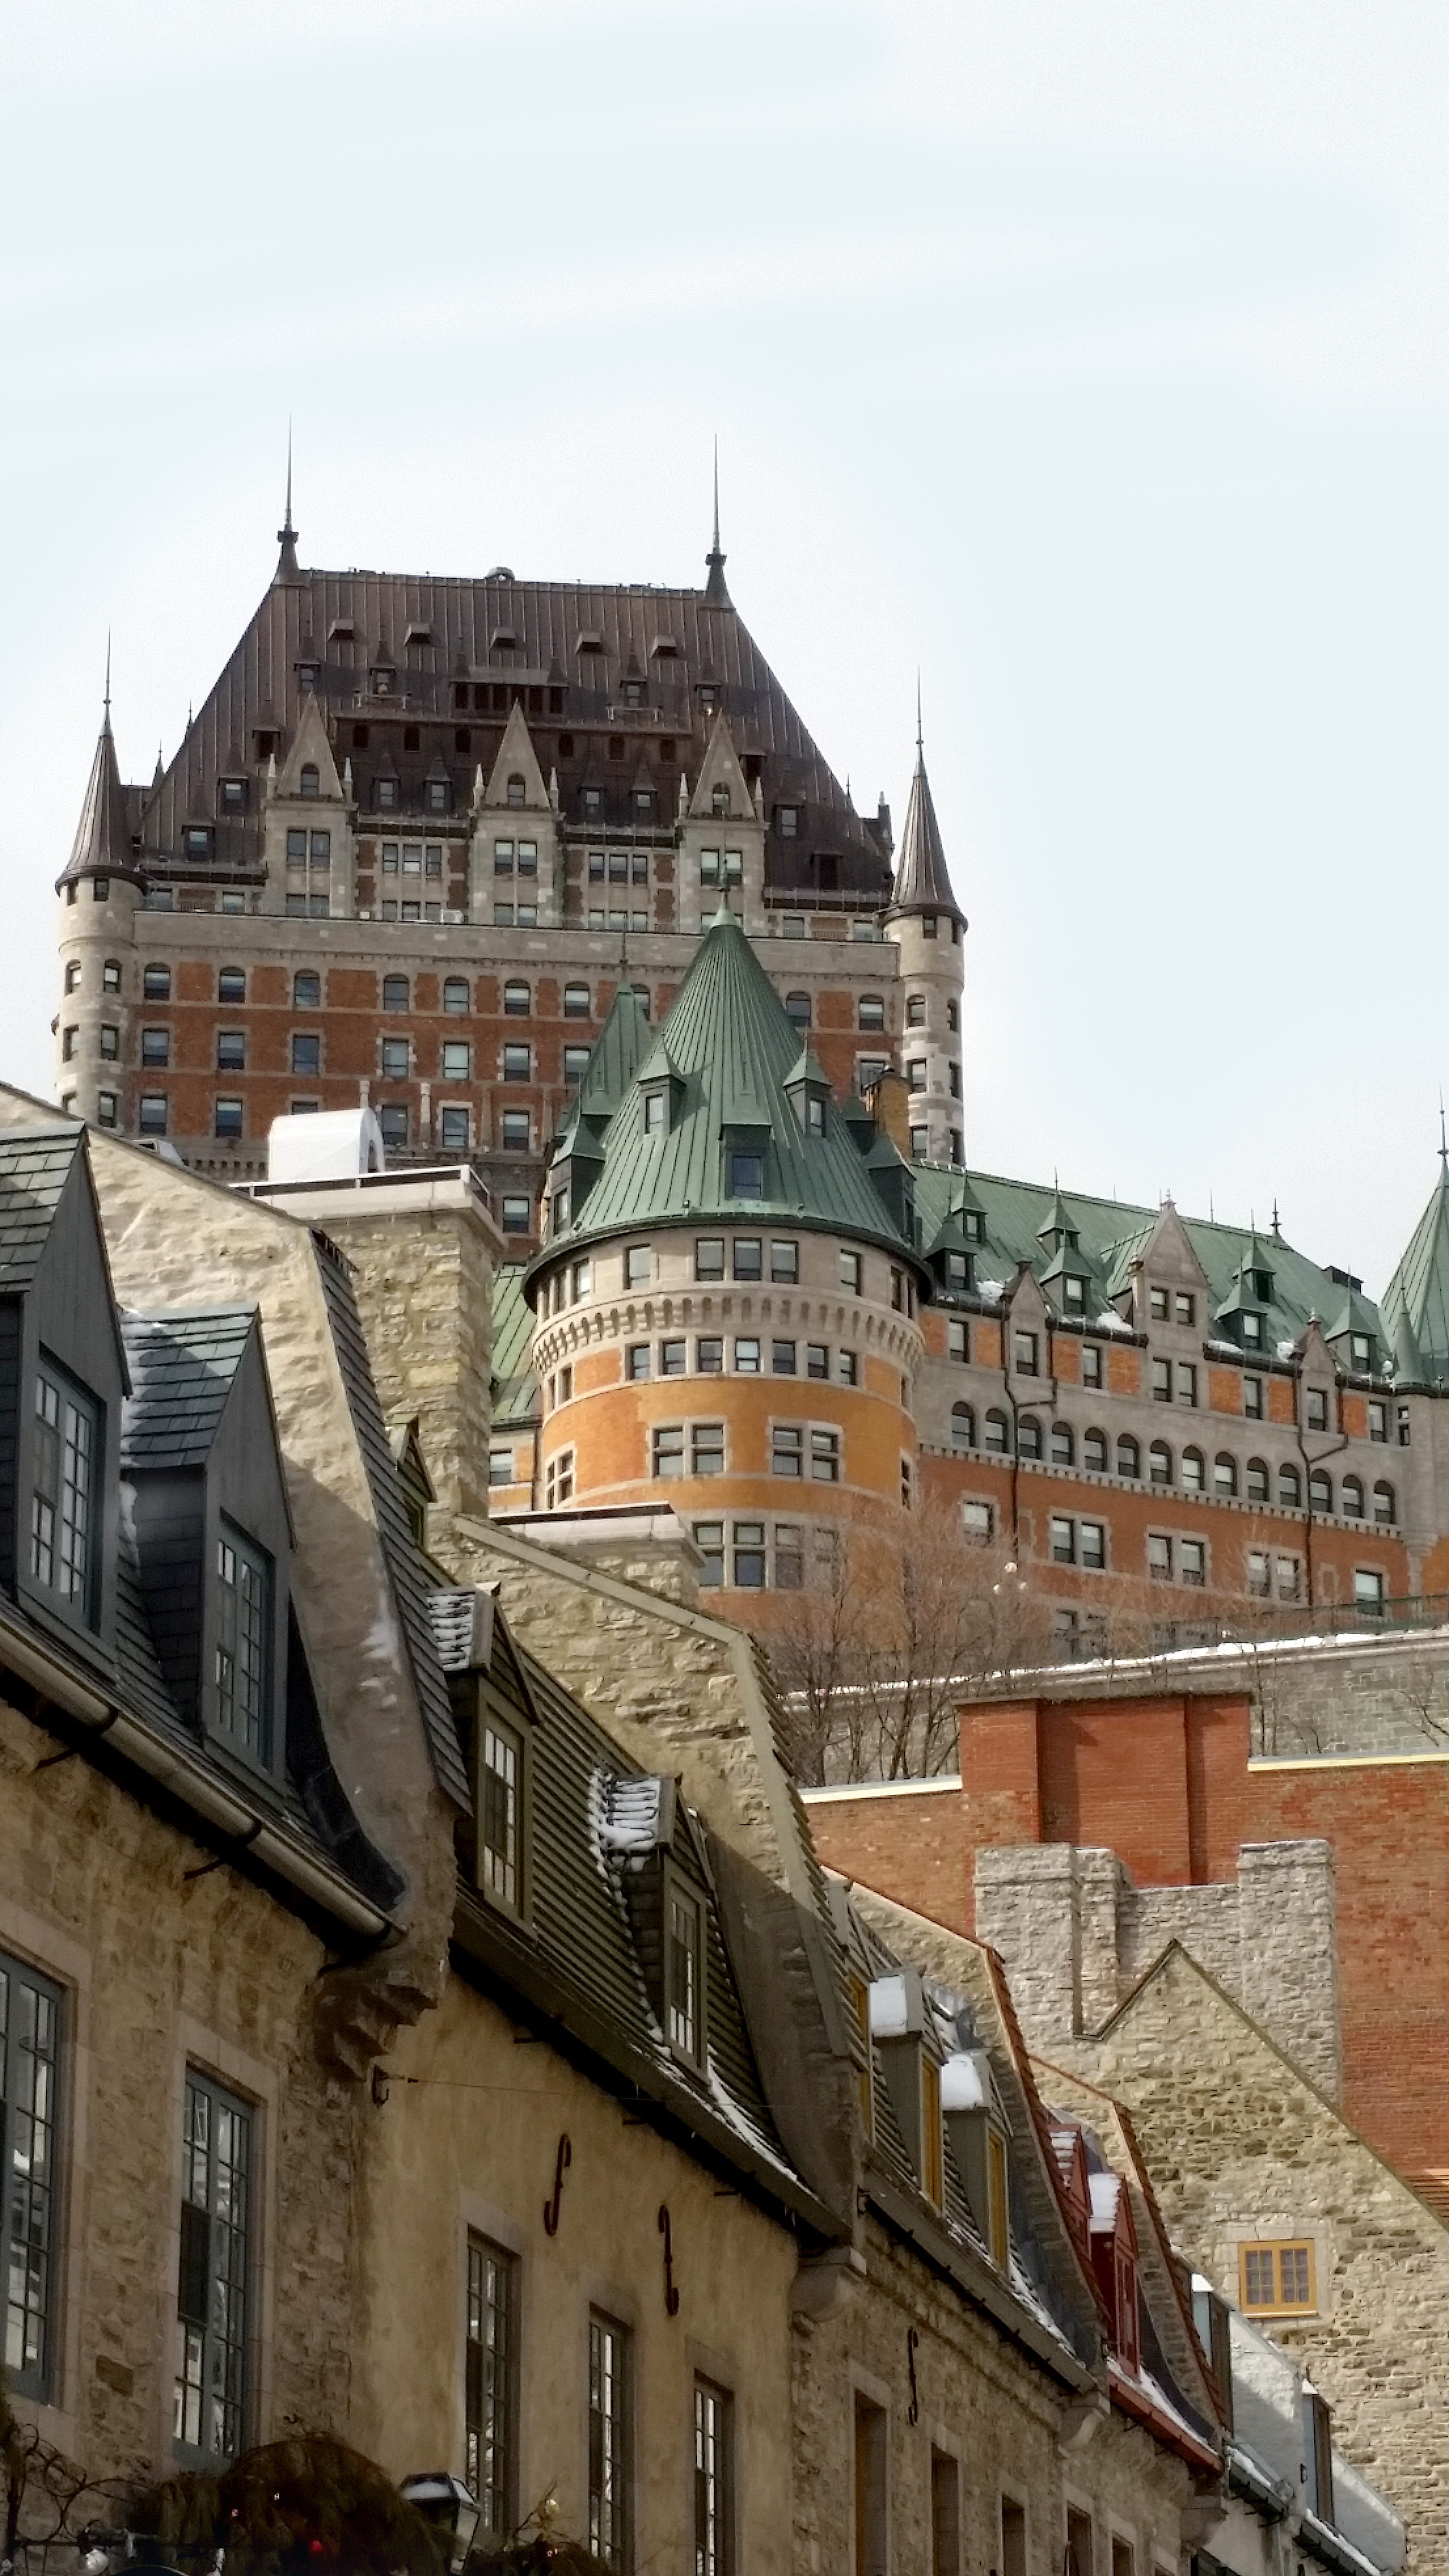
town, building, chateau, palace, monument, castle, facade, tourism, waterway, hotel, canada, quebec, middle ages, historic site, ville de qu bec, old quebec, chateau frontenac, vieux quebec